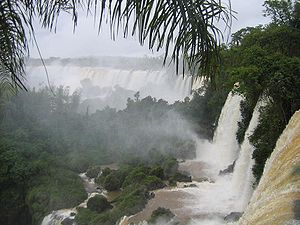
Iguaçu Nationalpark
Iguaçu Nationalpark er mest kendt for sine imponerende vandfald
Iguaçu Nationalpark ligger i delstaten Paraná i det sydvestlige Brasilien. Parken grænser i syd til Iguaçufloden. Lige syd for floden, på den argentinske side, ligger Iguazú Nationalpark.